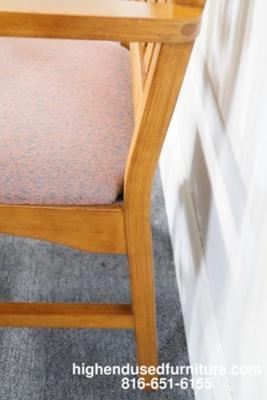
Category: chair